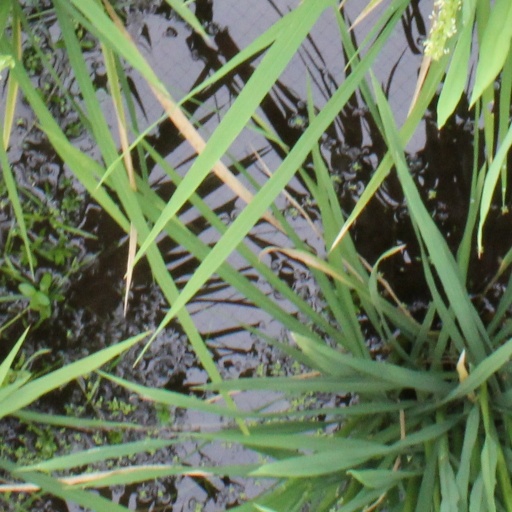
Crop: rice